Treaty of Hartford (1638)

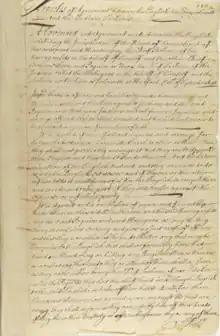
A 1743 copy of the Treaty of Hartford of 1638, which sought to eradicate the Pequot cultural identity by prohibiting the Pequots from returning to their lands, speaking their tribal language, or referring to themselves as Pequots.

The Treaty of Hartford was a treaty concluded between English colonists in Connecticut, the Mohegan nation and the Narragansett nation on September 21, 1638, following the Pequot War, in Hartford, Connecticut. It sought to eradicate the Pequot cultural identity by prohibiting the Pequots from returning to their lands, speaking their tribal language, or referring to themselves as Pequots.